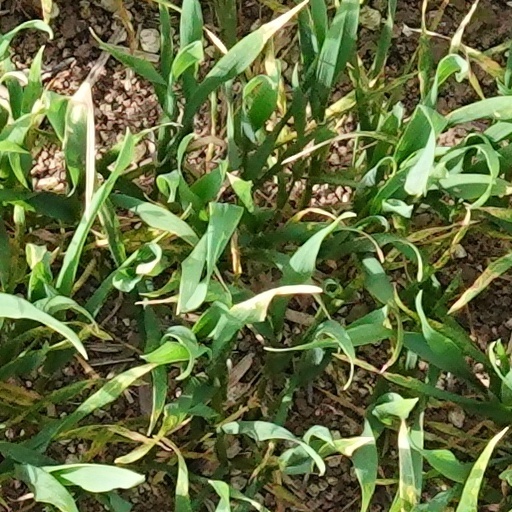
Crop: wheat